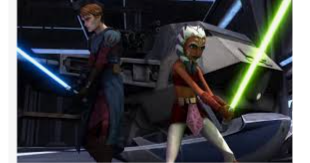
Portrait style: Cartoon Portrait